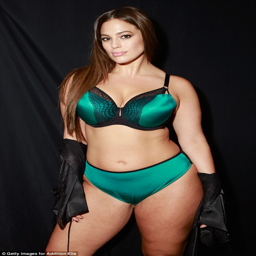
diversity : she added , referring to the plus - size model